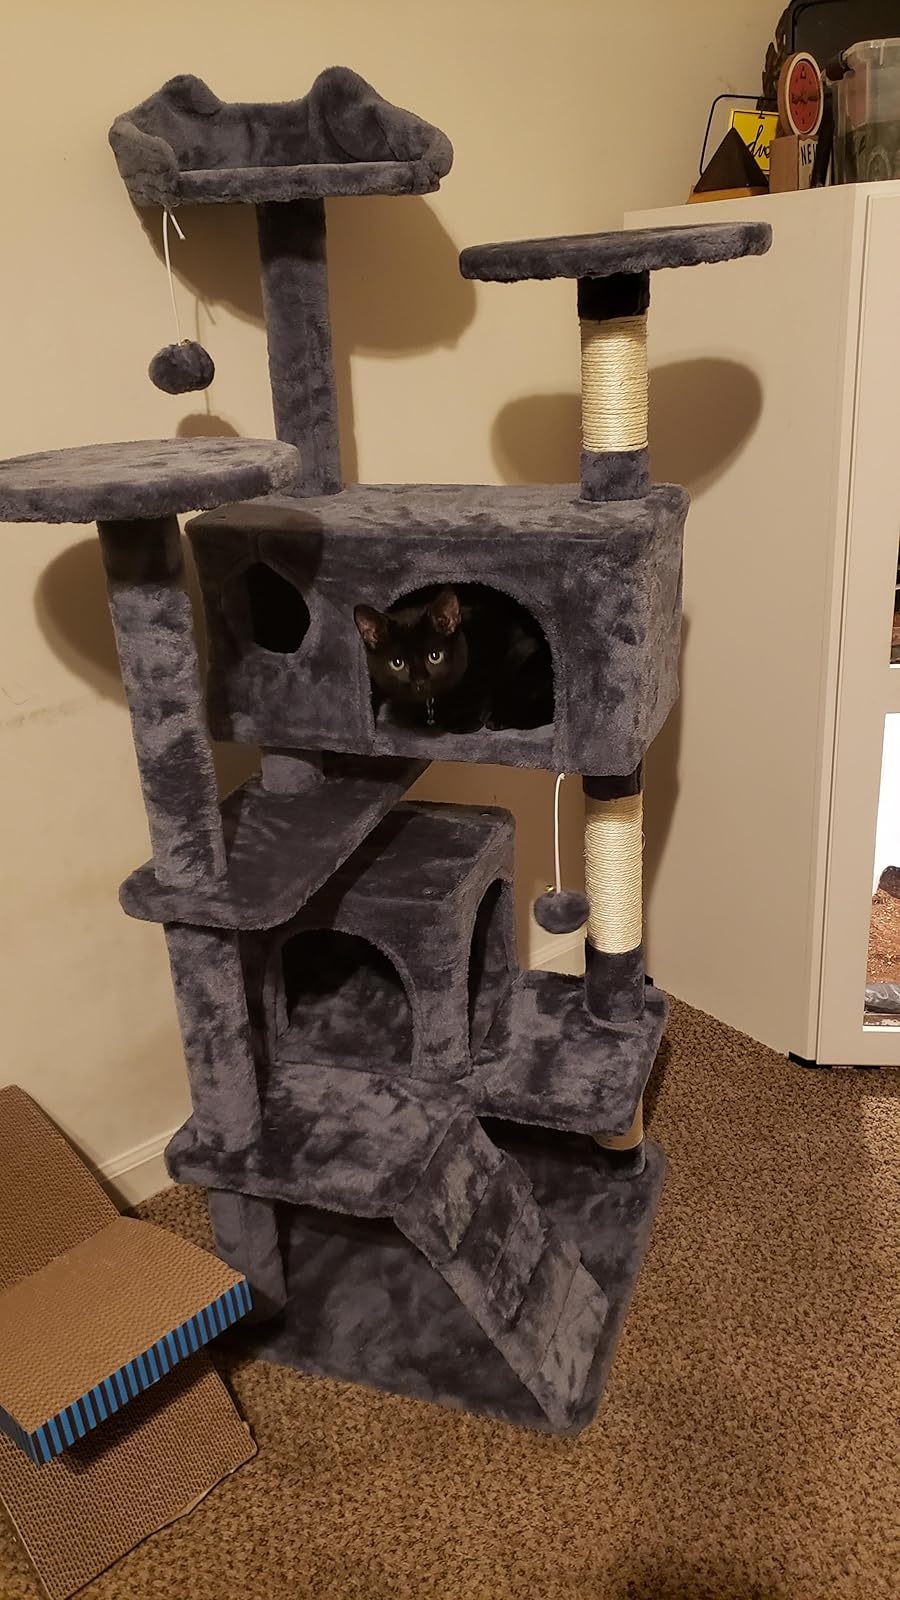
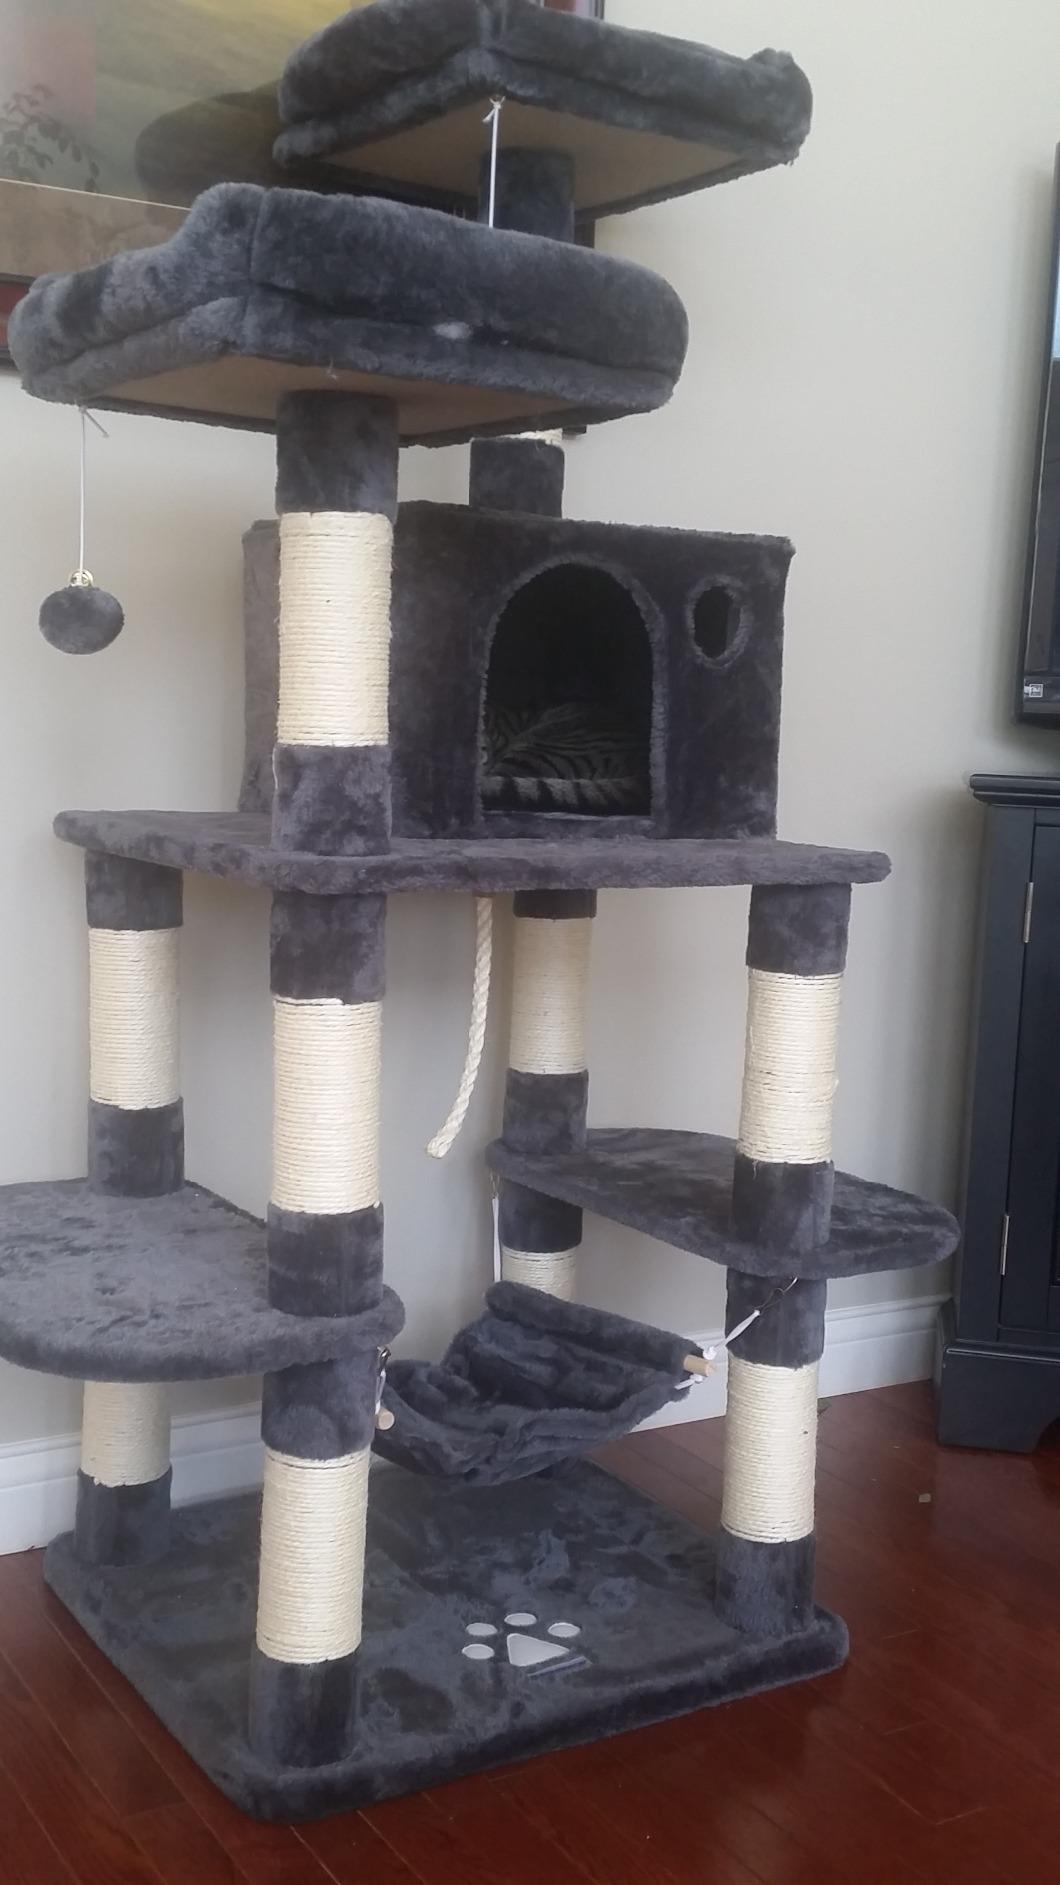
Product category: items_cat tree
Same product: no